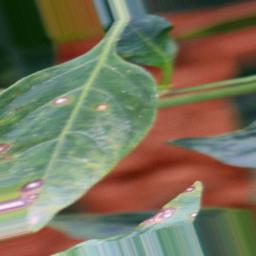
Label: cercospora